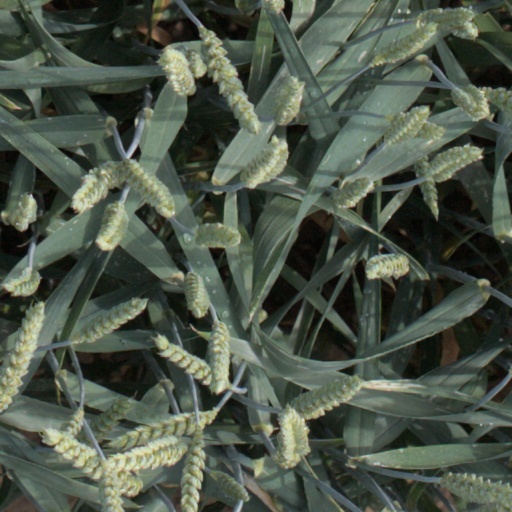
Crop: wheat